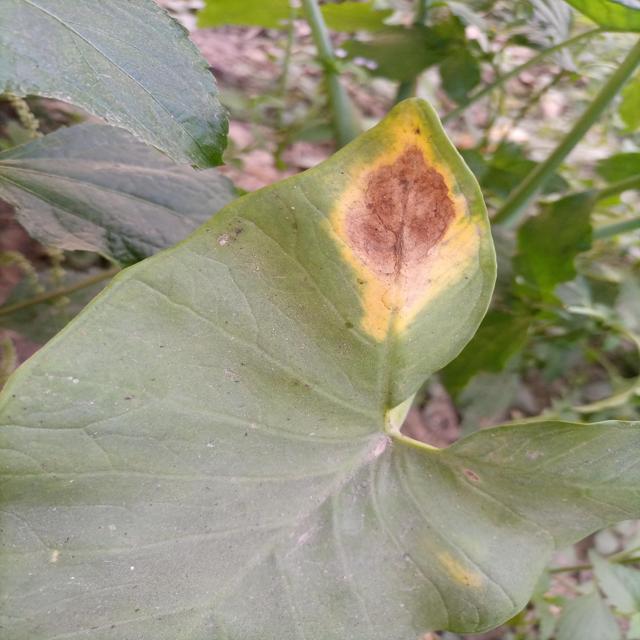
Label: Mid_Blight